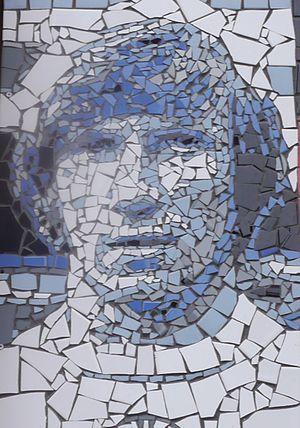
Représentation en carrelage de Colin Bell située à Manchester.
Colin Bell, MBE, est un footballeur anglais né le 26 février 1946 à Hesleden. Bell est considéré comme le meilleur joueur de tous les temps de Manchester City. Le Colin Bell Stand du City of Manchester Stadium est nommé en son honneur.